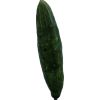
Label: Cucumber 3